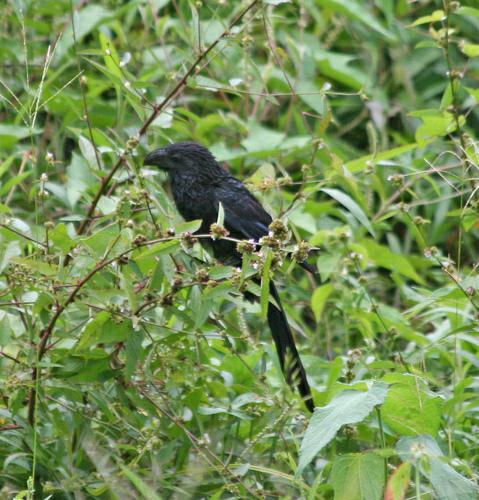
A photo of a groove billed ani